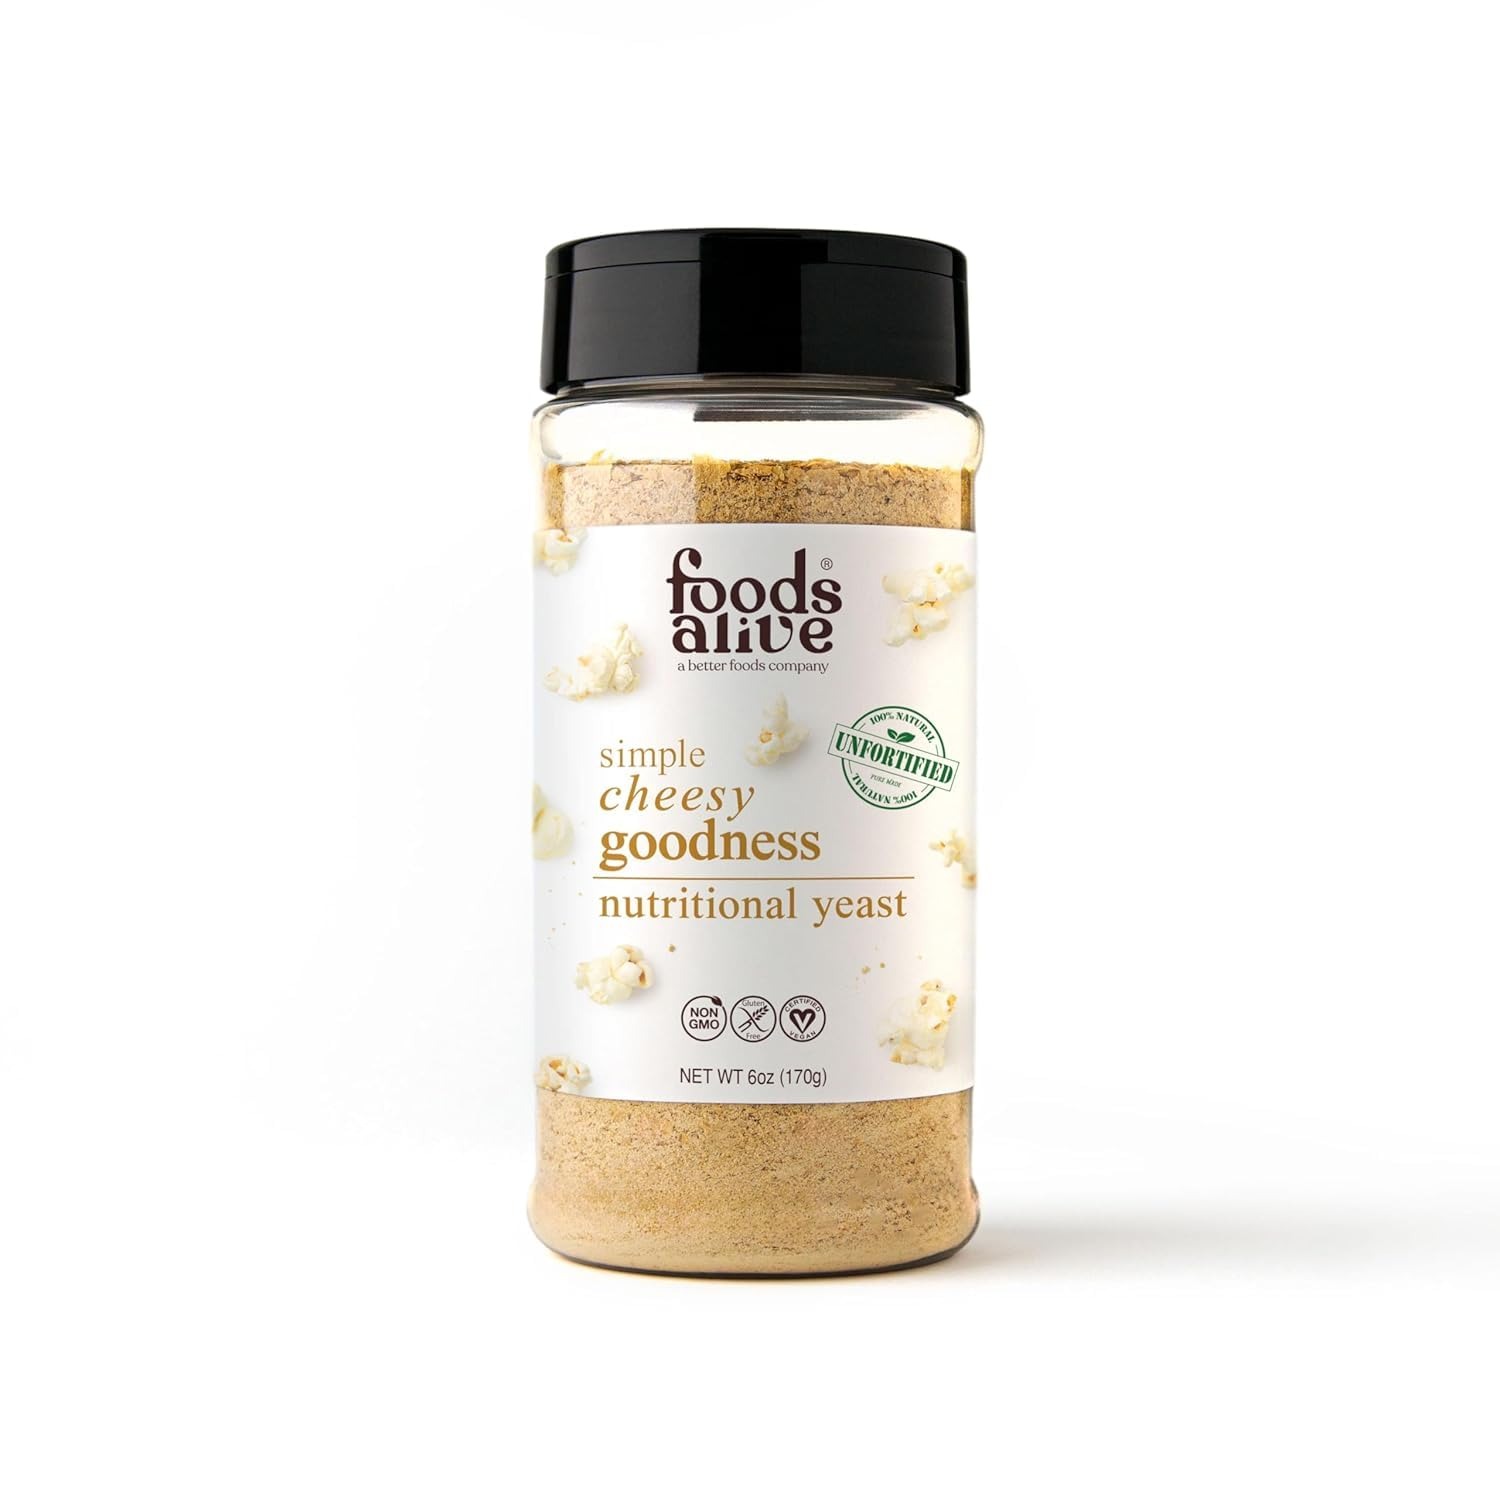
Item Name: Foods Alive Nutritional Yeast Flakes - (6oz Shaker) Non Fortified and Gluten Free Plant Based Protein, Great Vegan Cheese Powder and Popcorn Seasoning, Flavor Booster for Keto and Whole Foods!
Bullet Point 1: OUR NUTRITIONAL YEAST IS A NON-GMO AND GLUTEN FREE, PLANT BASED PROTEIN MADE IN THE USA!
Bullet Point 2: GREAT KETO FOOD AND POPCORN SEASONING; SOURCE OF DIETARY FIBER, VITAMINS AND MINERALS.
Bullet Point 3: MAKES GREAT VEGAN PARMESAN CHEESE SUBSTITUTE, PROVIDES UMAMI KICK TO ANY SOUPS OR WHOLE FOODS!
Bullet Point 4: THIS LOW CARB AND FAT FREE COMPLETE PROTEIN PROVIDES THE AMINO ACIDS THE HUMAN BODY CANNOT PRODUCE.
Bullet Point 5: FOODS ALIVE NUTRITIONAL YEAST CONTAINS NO FOLIC ACID, NO ARTIFICIAL VITAMINS; RICH IN ANTIOXIDANTS.
Product Description: Nutritional Yeast is a complete protein, and a source of dietary fiber, vitamins, minerals. Most Nutritional Yeast products are fortified with synthetic B-Vitamins, but not ours! Grown on beet molasses, Foods Alive Nutritional Yeast provides the great cheesy flavor you're looking for without the use of synthetic additives. Our nutritional yeast is a favorite among vegans because of its unique nutty flavor and its similarity to cheese when added to foods. Nutritional Yeast is NOT brewer's yeast, bakers yeast, or Torula yeast, and because nutritional yeast does not come in contact with barley (like brewer's yeast), it is gluten free and safe for people with Celiac disease. Nutritional Yeast is not a genetically modified organism (GMO). Sprinkle some as a popcorn seasoning or on garlic bread, stir into juices or smoothies, or use as a seasoning for salads, salad dressings, soups, sauces, dips, casseroles and so much more! FAQ's What is the yeast grown on and is it Non-GMO? Our Nutritional Yeast is grown on beet molasses. Our Nutritional Yeast supplier is NGE CERTIFIED (certified non-genetically engineered). GMO testing has shown there is no GMO protein or DNA in the raw materials used as growth substrate. The Nutritional Yeast is considered non-GMO, following EEC regulations. They contain no GMO enzymes, have not been solvent-extracted, synthetically preserved or irradiated. They contain no artificial flavors or colors. There was no sewer sludge, petrochemical substrate, or sulfite waste liquor involved with any step of production. These products comply with NOP regulation 205.605(a)(20) and with 7 CFR 205.301(b&c). Are synthetic vitamins added or are they produced naturally? Nothing is added and all vitamins and minerals occur naturally. Nothing synthetic is added to our Nutritional Yeast.
Value: 6.0
Unit: Ounce

Price: 17.29